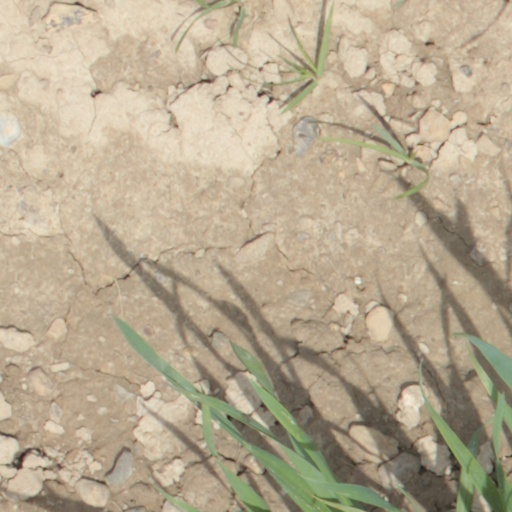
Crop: wheat